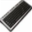
Label: keyboard